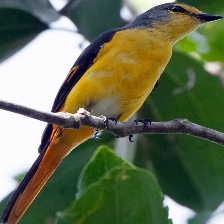
Species: FIERY MINIVET
Scientific name: PERICROCOTUS IGNEUS